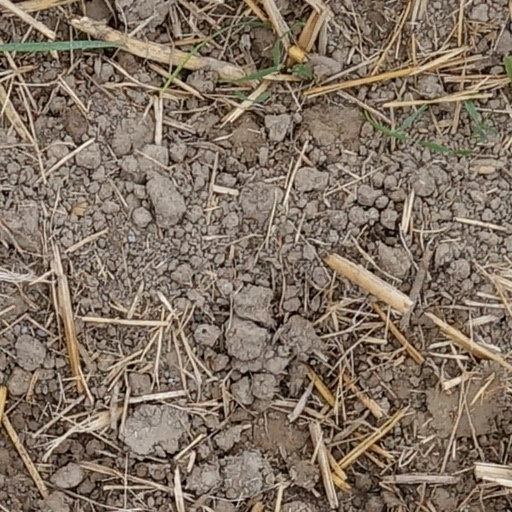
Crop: wheat